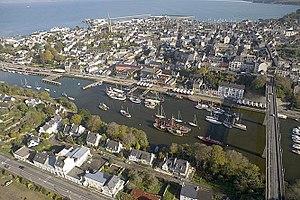
Douarnenez [dwaʁnəne] est une commune française, située dans le département du Finistère en région Bretagne.